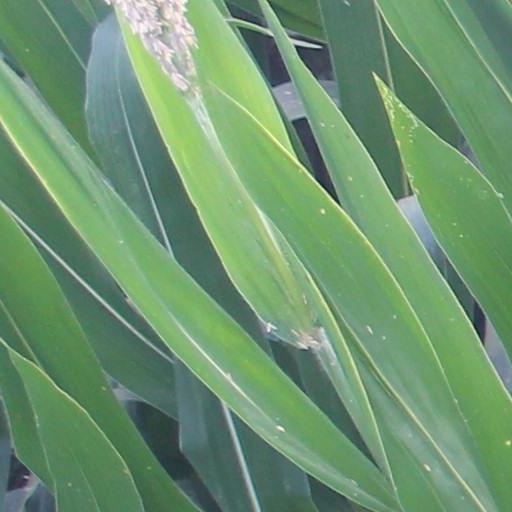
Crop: maize; corn